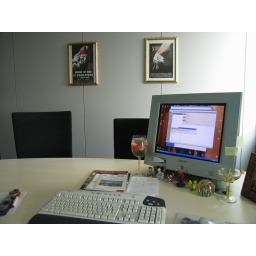
from the desk in the office :)